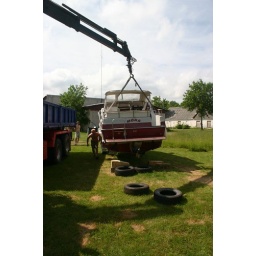
Getting a friends dive boat back in water after some painting